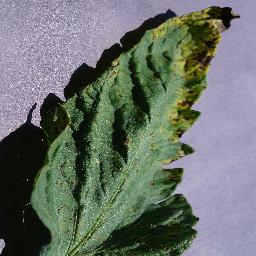
Label: Tomato___Septoria_leaf_spot